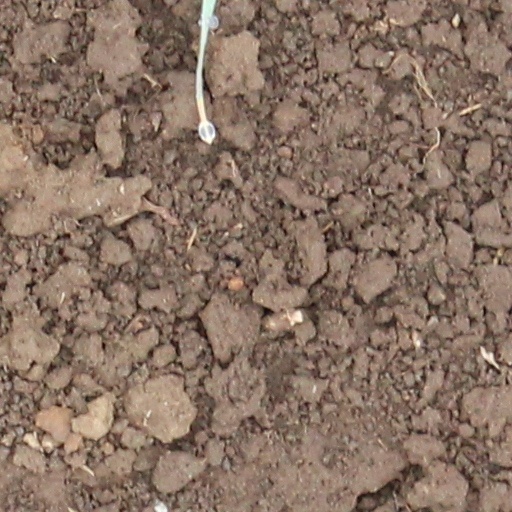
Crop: wheat